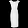
Label: Dress